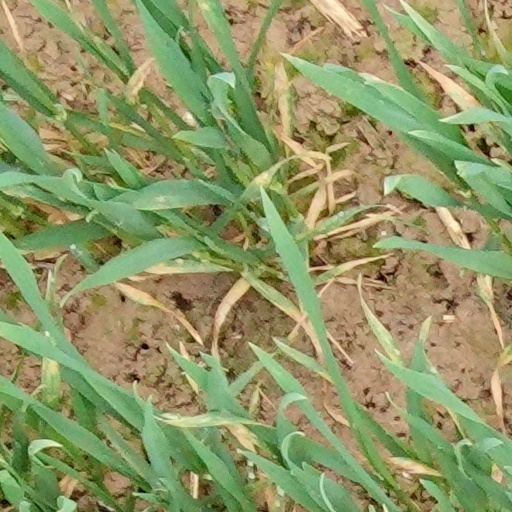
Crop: wheat